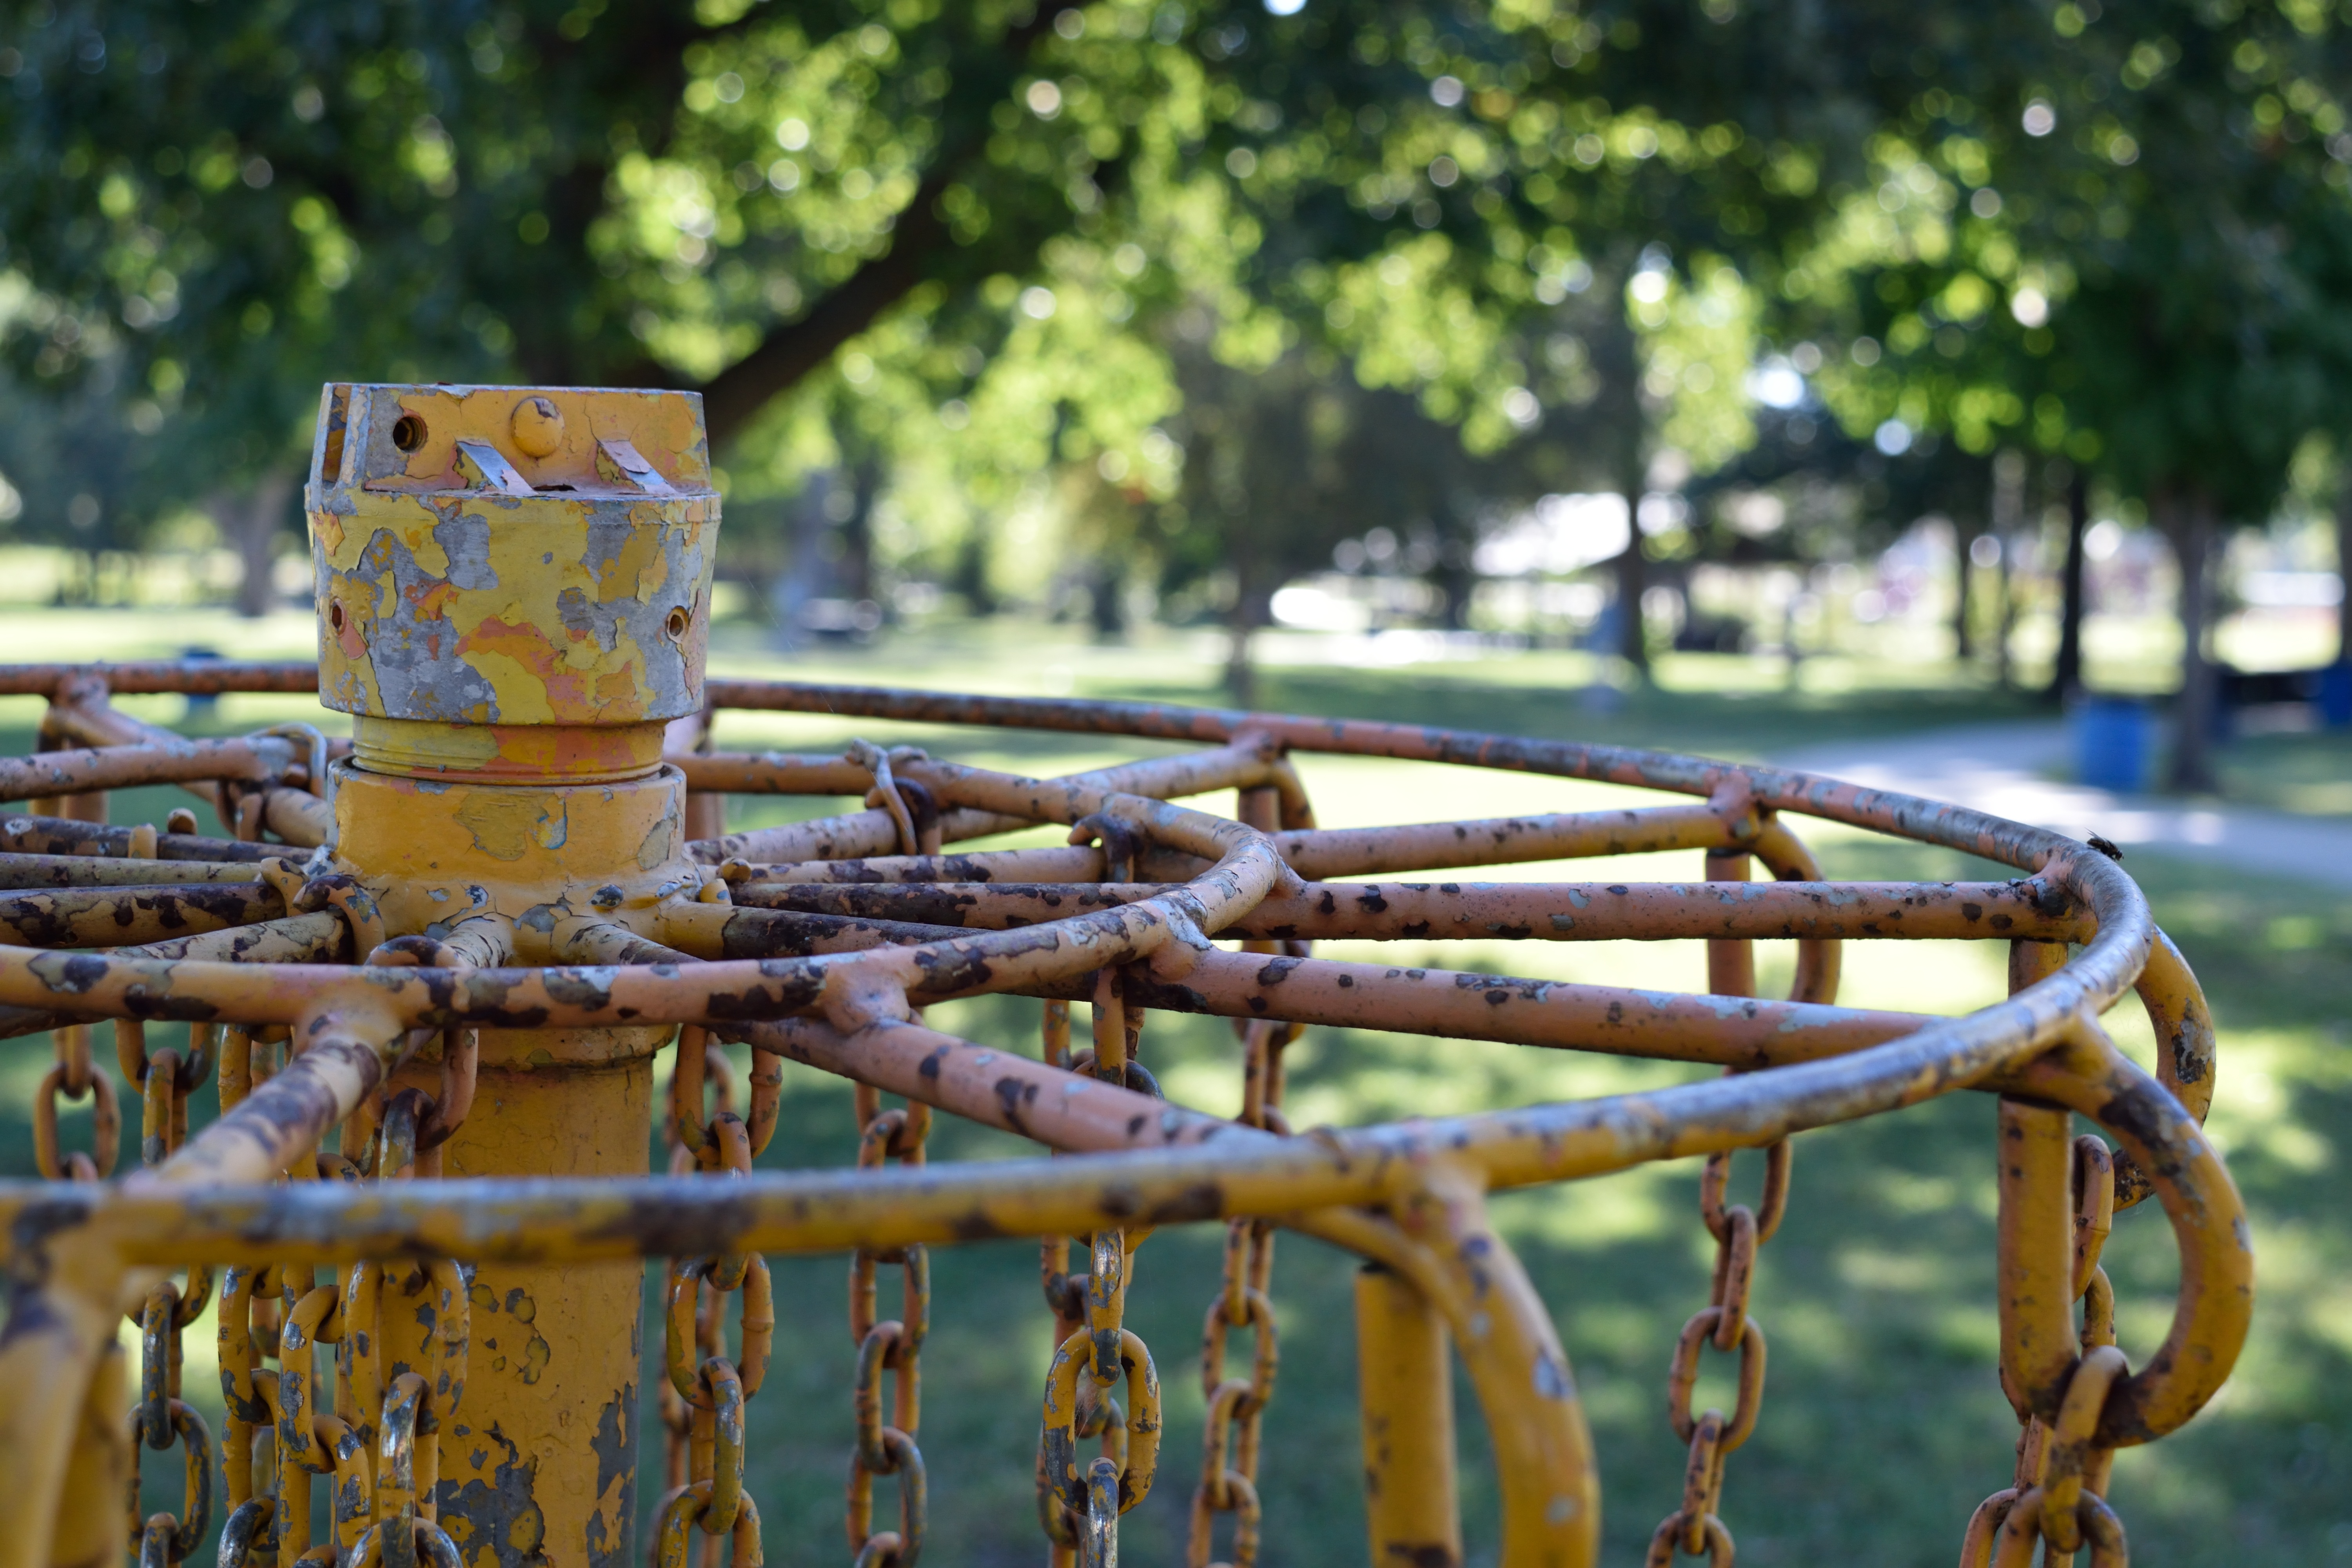
outdoor, wood, sport, game, recreation, vehicle, park, furniture, basket, golf, playground, disc, disc golf